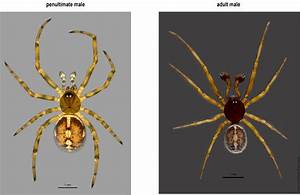
Label: ragno